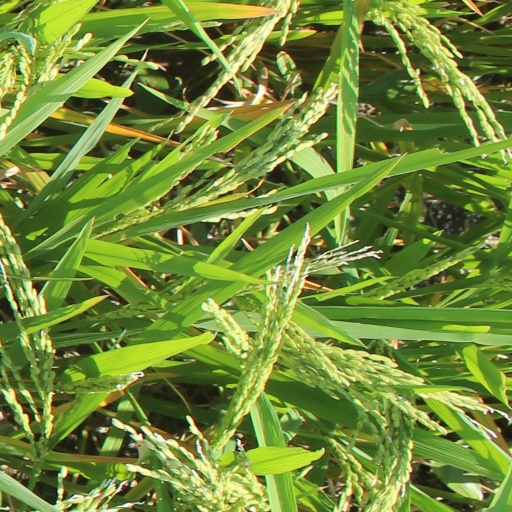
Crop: rice